Woodend North, Victoria

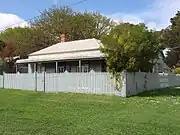
Former Springfield Hotel

Woodend North was originally known as Springfield, supposedly in reference to natural springs in the area. The name seems to have been changed due to postal confusion with another Springfield office near Romsey.